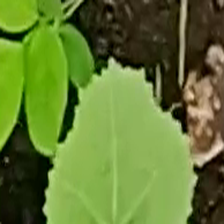
Weed species: Little_Mallow(Malva parviflora)